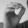
ASL letter: O